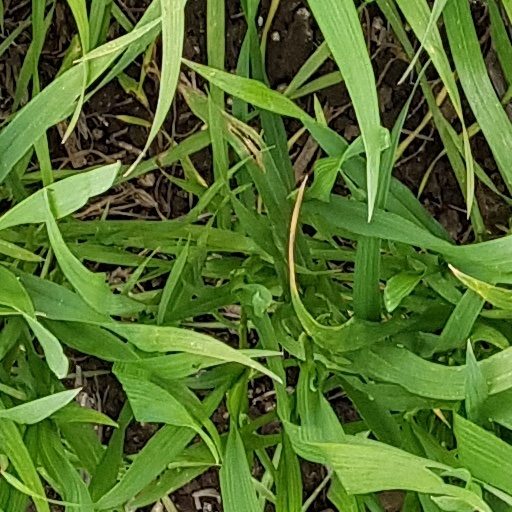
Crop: wheat